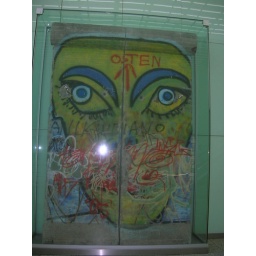
A piece of Berlin wall in a building